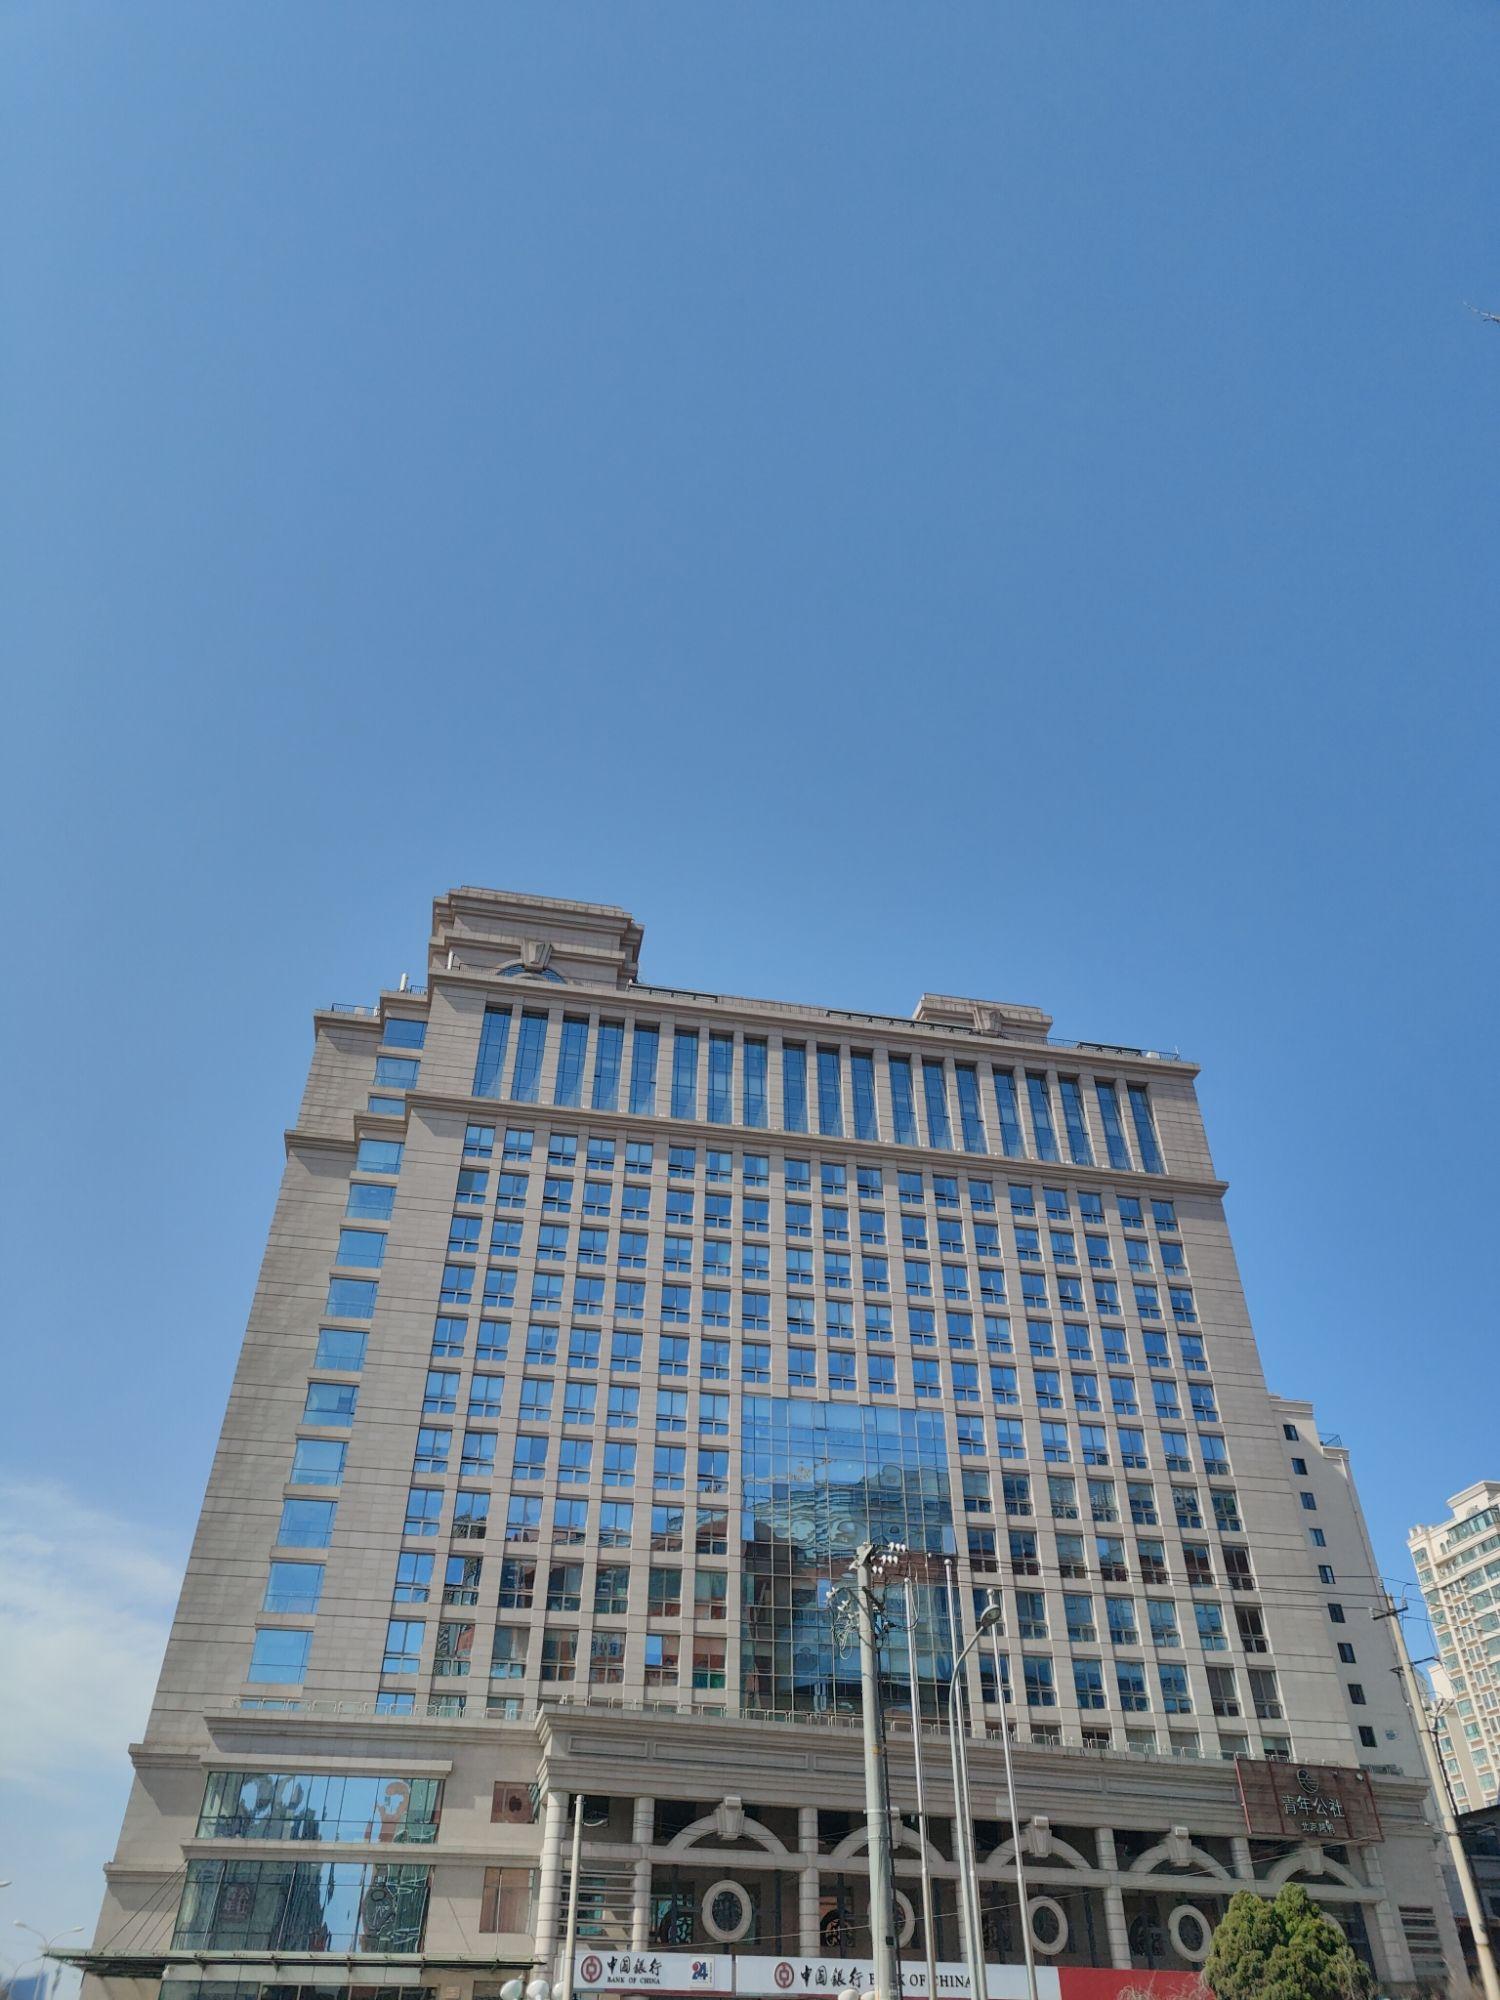
地标名称：能+中心(国益)
所在城市：北京市·朝阳区